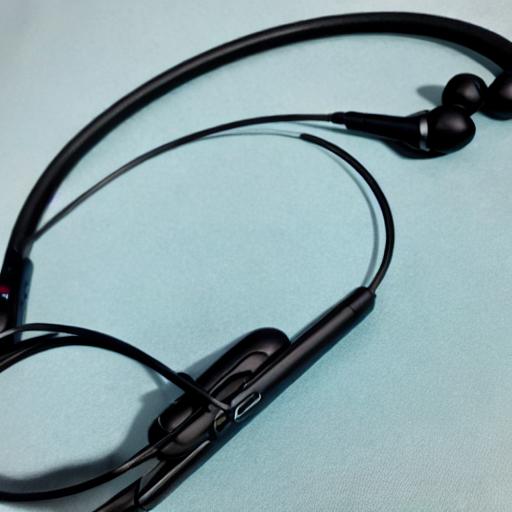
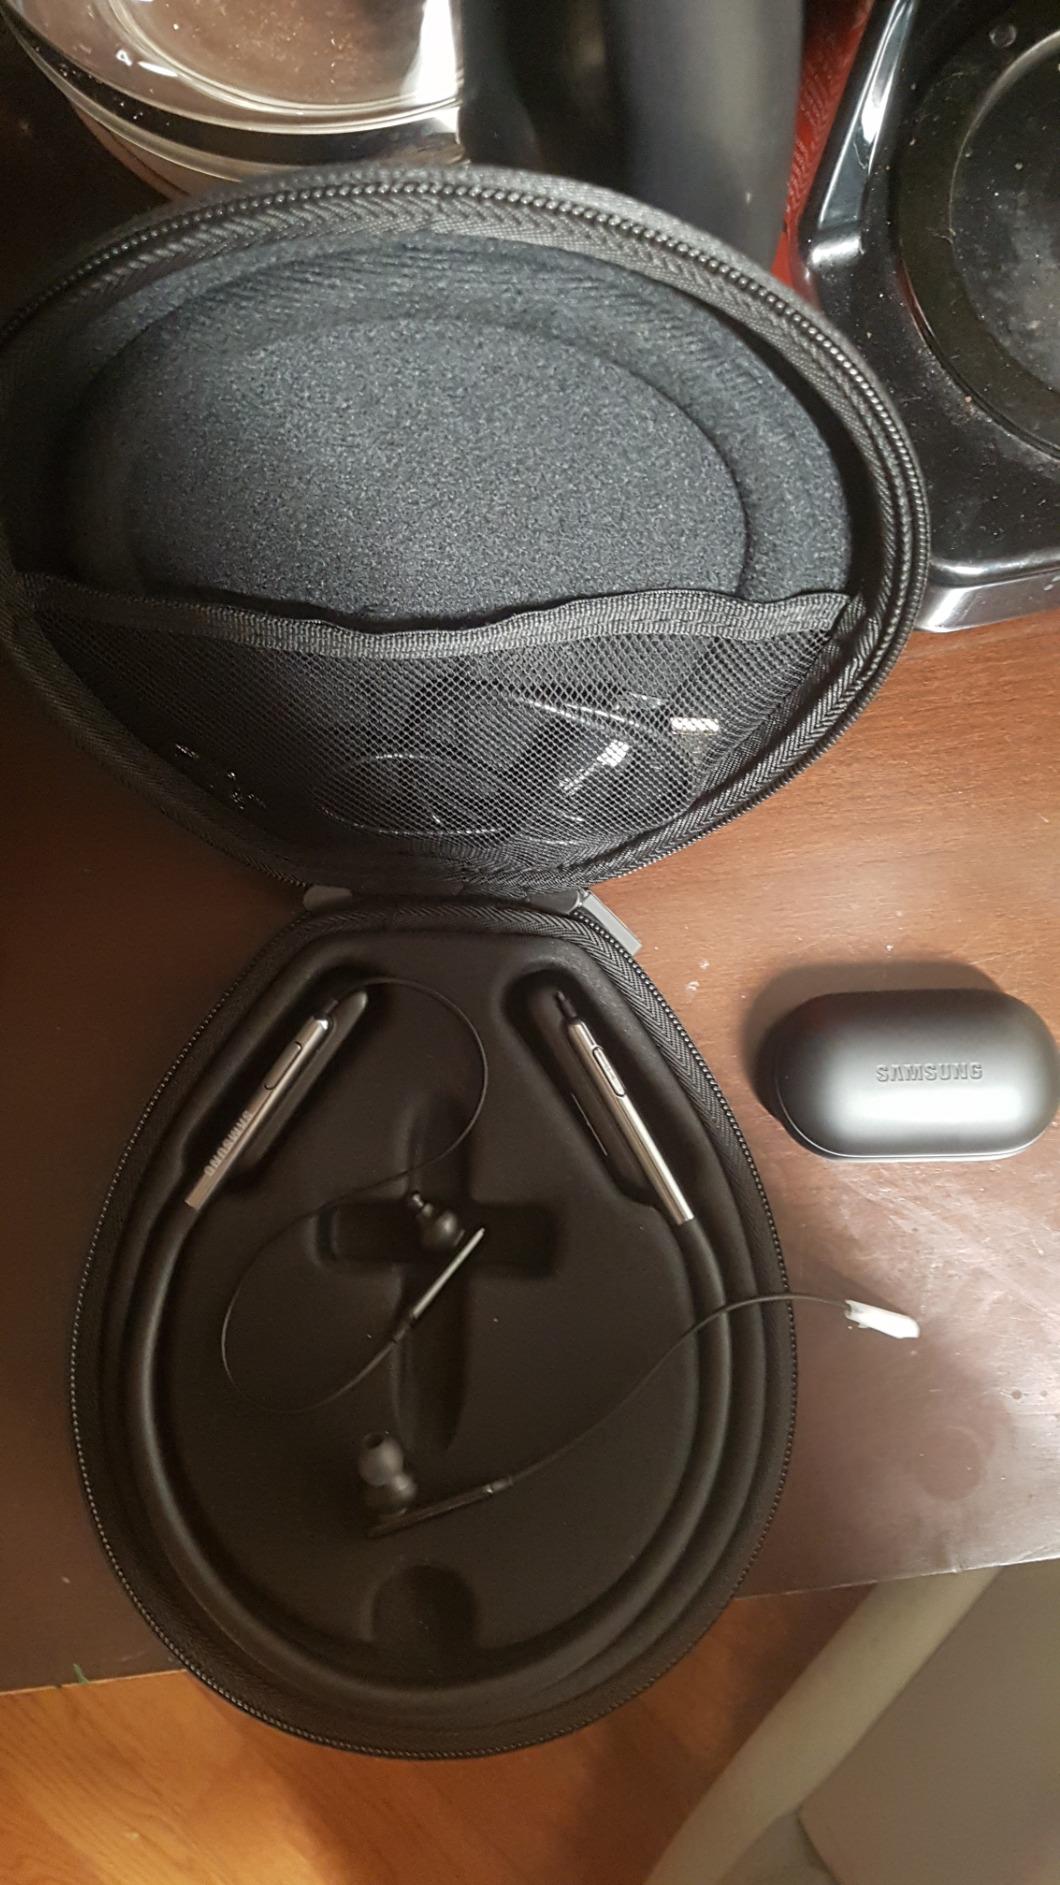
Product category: headphones
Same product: no